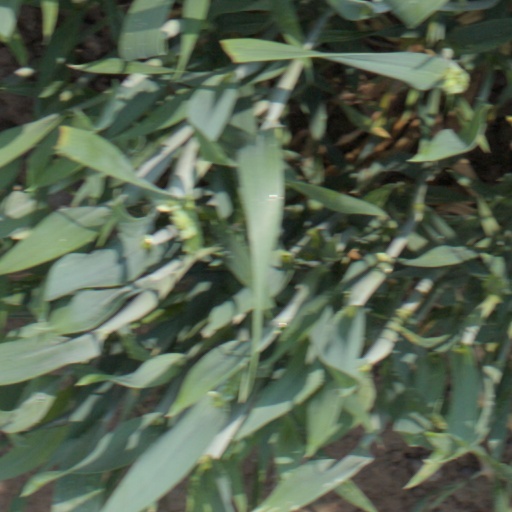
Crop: wheat